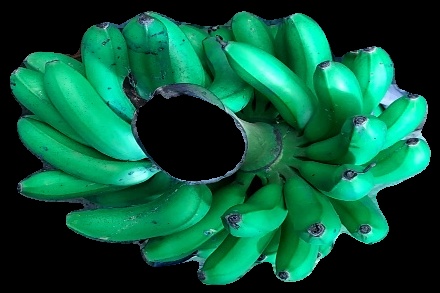
Variety: rasbale
Grade: grade1